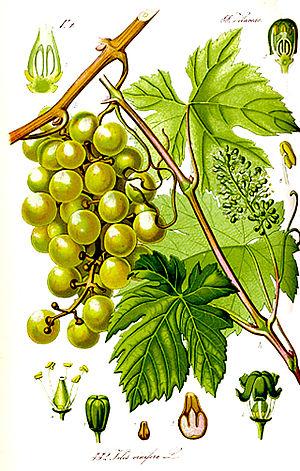
Raisin et feuille de vigne 1909 par Kreyder pour l'Ampélographie Viala et Vermorel
Alexis Kreyder, né à Andlau le 21 octobre 1839, mort à Paris le 17 mars 1912, est un peintre français.